Cryochemistry

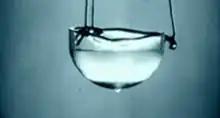
When cooled below the Lambda point ( at 1 atm), liquid helium exhibits properties of superfluidity

As a material cools, the relative motion of its component molecules/atoms decreases - its temperature decreases. Cooling can continue until all motion ceases, and its kinetic energy, or energy of motion, disappears. This condition is known as absolute zero and it forms the basis for the Kelvin temperature scale, which measures the temperature above absolute zero. Zero degrees Celsius (°C) coincides with 273 Kelvin.